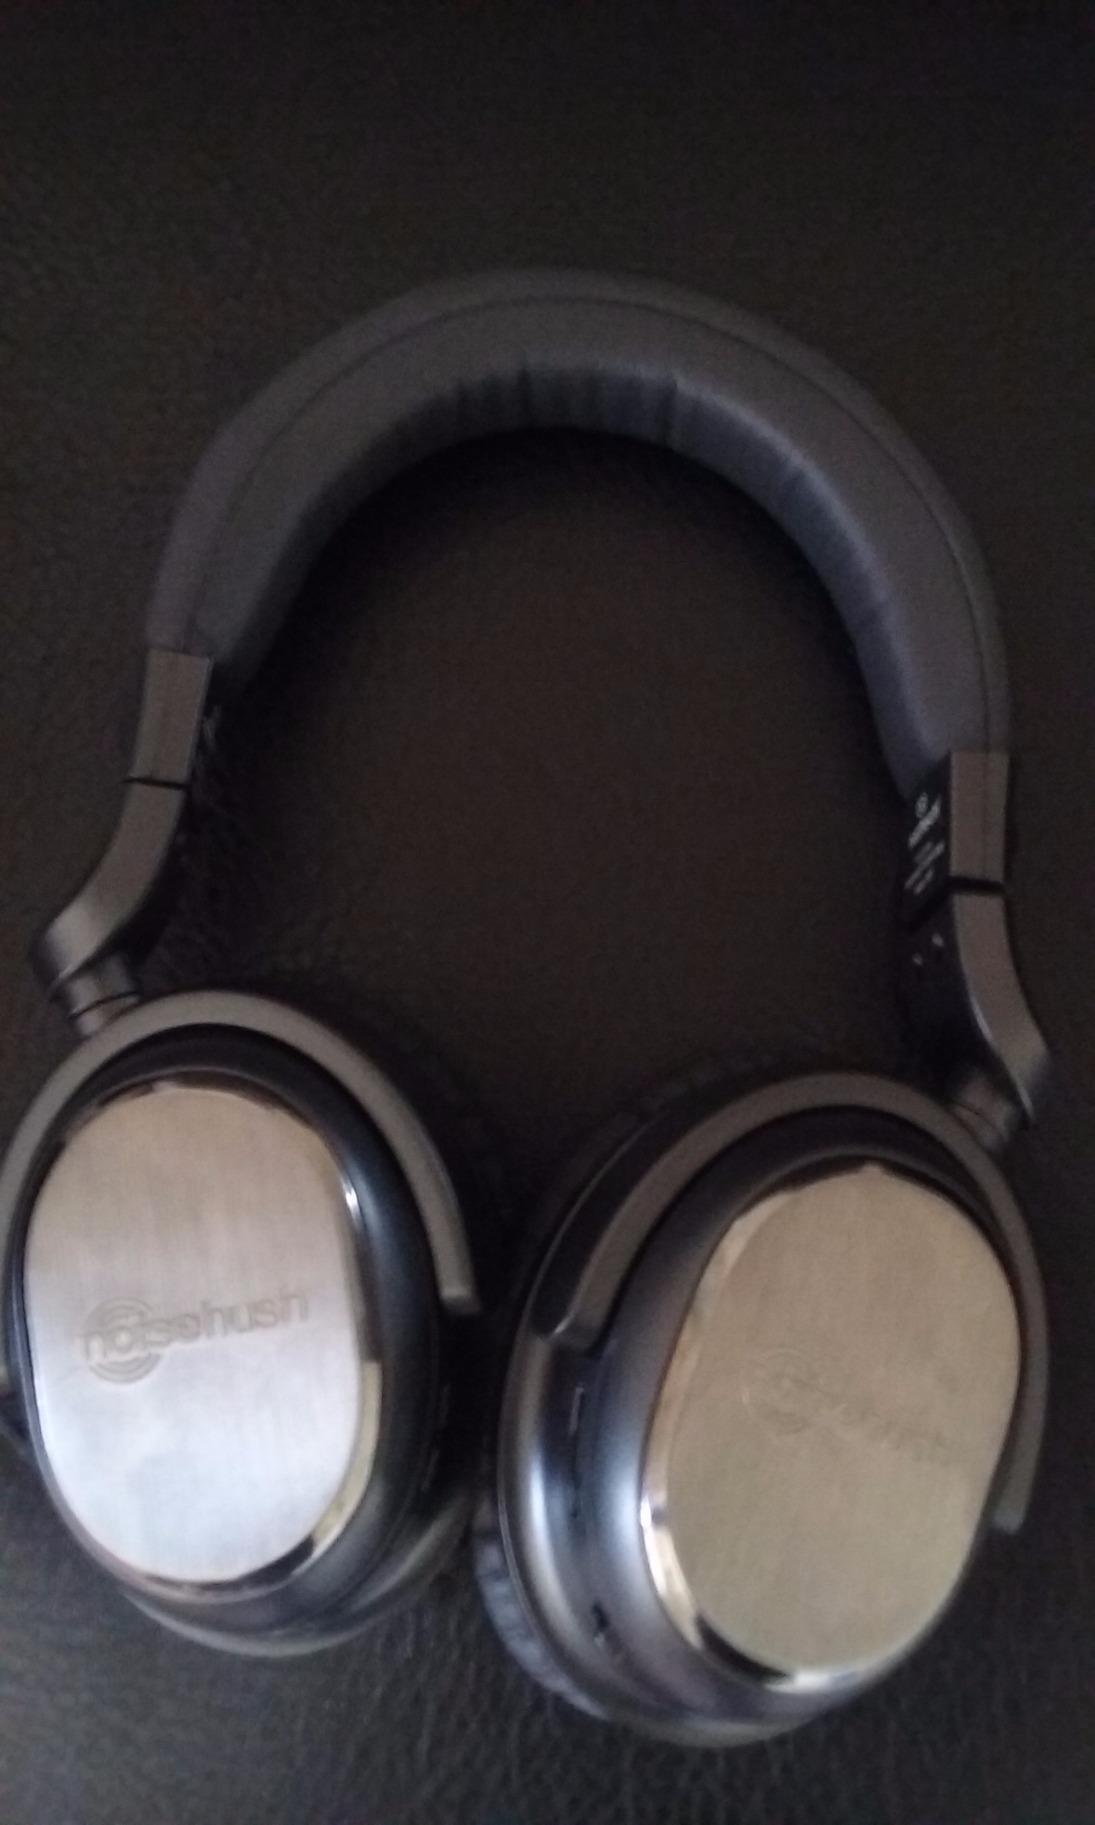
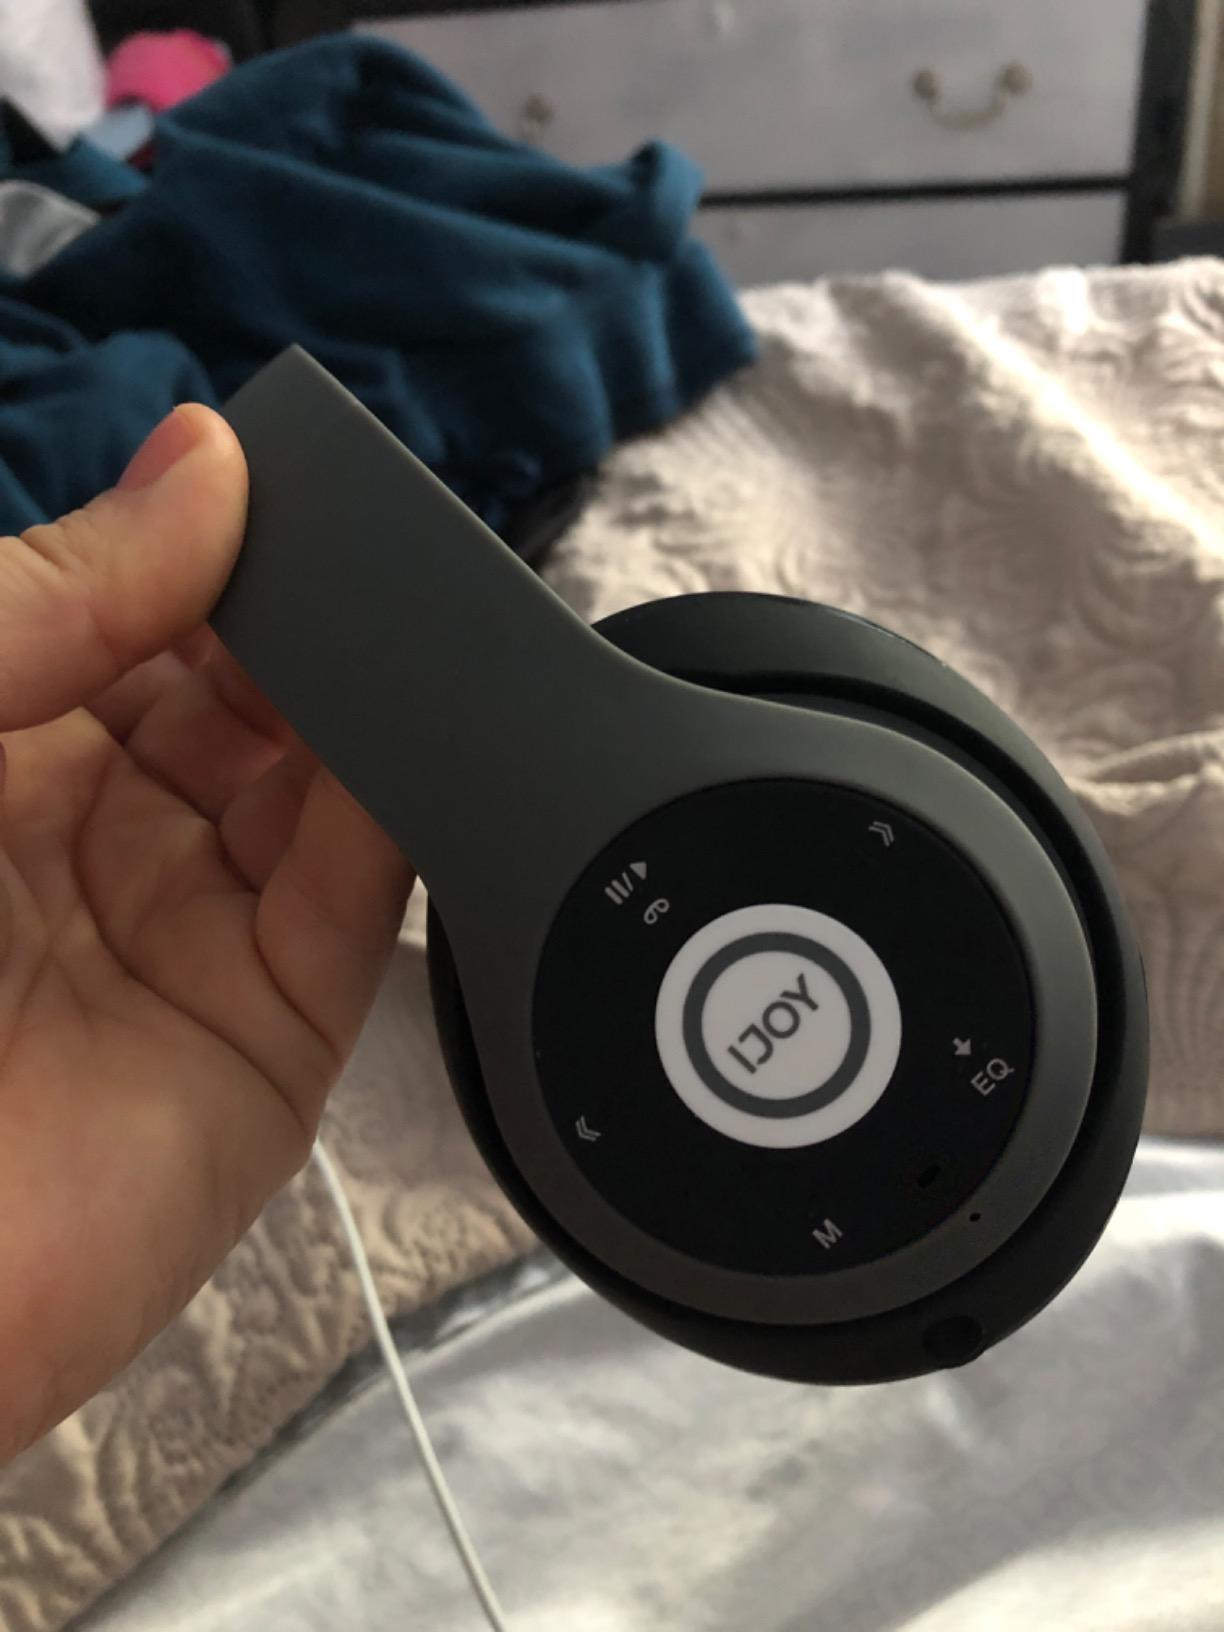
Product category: headphones
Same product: no